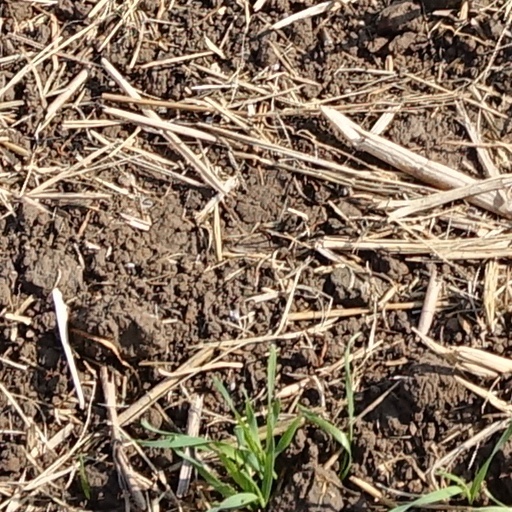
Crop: wheat